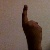
The image shows a hand gesture representing the number 1 in Indian Sign Language.